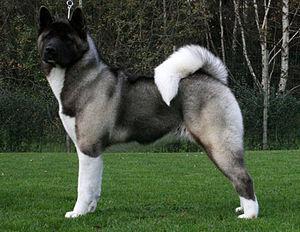
L'akita américain est une race de chien originaire du Japon et développée aux États-Unis, à ne pas confondre avec l'akita inu. C'est en 2006 que ce chien se fit nommer « akita américain » par la Fédération cynologique internationale.